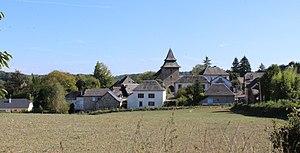
Panorama du village.
Saint-Jal est une commune française située dans le département de la Corrèze en région Nouvelle-Aquitaine.